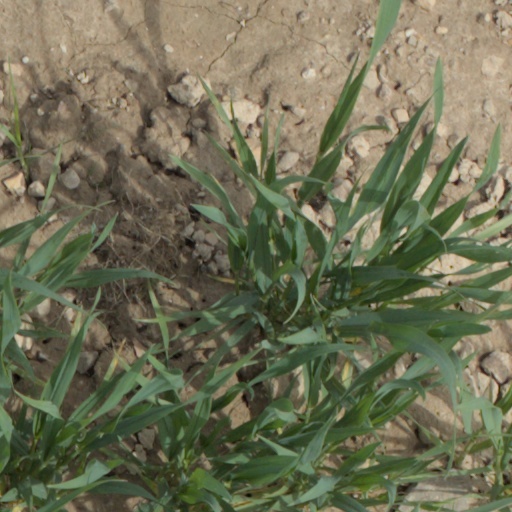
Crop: wheat